WCPN

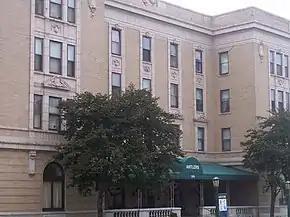

WZLE was sold to Cincinnati-based Victory Radio in July 1988 for $820,000 (equivalent to $ in ); as part of the deal, Lorain Christian Broadcasting entered into a non-compete agreement and group head Johnny Wade Sloan, who took over for Jones, became a consultant for Victory for five years. Victory Radio purchased WRKG (the former WLRO) from a group headed by real estate developer Jon R. Veard the following year. When that purchase was approved, WZLE moved to WRKG's facilities at the Antlers Hotel in Lorain's downtown that Veard also owned, though Victory Radio head Vernon Baldwin also considered building a new facility for both stations. WRKG also changed format from adult standards to a mixture of southern gospel and Hispanic programming to align themselves further with WZLE. The station's satellite dish was heavily damaged by vandals twice during a nine-month span in 1991; Howser suggested the vandalism was possibly caused by people opposed to Maddoux's satellite-delivered program "Point of View" and his outspoken support for Supreme Court nominee Clarence Thomas.